1936 24 Hours of Le Mans

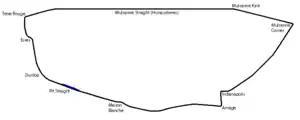
Le Mans circuit in 1936

The AIACR had introduced the new 750 kg Grand Prix Formula in 1934. It had taken a year, but the state-sponsored German teams of Mercedes-Benz and Auto Union now dominated racing. The formerly pre-eminent teams of Alfa Romeo, Maserati and Bugatti had tried to compete but were quite out-classed. After two years with no success, the Automobile Club de France (ACF) decided not to hold the French Grand Prix to the AIACR formula. That meant, of course, that it was no longer part of the European Championship, but in a period of growing international tensions, the ACF wanted to return French national pride in their motorsport.